Interstate 440 (Tennessee)

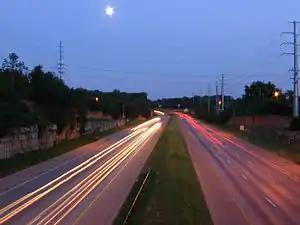
I-440 near the US 431 interchange prior to reconstruction

Construction began in early 1982. The project required the removal of hundreds of thousands of cubic feet of dirt and rock. Initially, I-440 was going to be at-grade, but TDOT engineers chose to build it below the surface of the ground to reduce noise and vehicle emissions pollution after citizens in large cities living near Interstates had complained of disturbances caused by highway traffic. The state also agreed to take measures to reduce the impact of the Interstate as a further compromise to opposition by such means as designing the route as a parkway. This included separating the lanes by a narrow grassy median, which unintentionally made the route susceptible to crossover crashes, and curbed inner edges. Engineers chose to construct the highway with concrete rather than asphalt so it would last longer. Most of I-440 contained three lanes in each direction, except through the interchanges with Murphy Road, US 70S, US 431, and I-65, where it contained two lanes in each direction, with the third lanes functioning as auxiliary lanes in most places. A proposed interchange at Granny White Pike, which TDOT had acquired the right-of-way for, was abandoned in an effort to prevent the disruption of traffic patterns on nearby surface streets. The discovery of hairline cracks in multiple overpasses and ramps in the spring of 1985, which were repaired with epoxy cement, delayed the opening of I-440 by approximately eight months.